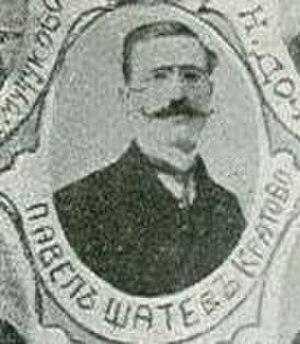
Les Bateliers de Salonique étaient un groupe d'anarchistes de l'Empire ottoman, actif au début du XXᵉ siècle. Ses membres étaient de jeunes Slaves de Macédoine, dont la plupart avaient étudié au lycée bulgare de Thessalonique. La ville, comme l'ensemble de la Macédoine, faisait alors partie de l'Empire ottoman.